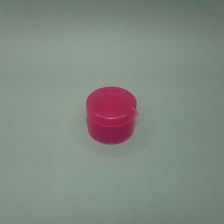
Color: red/orange/pink/fuchsia/brown
Cap type: flip-top cap